All Creatures Great and Small (1978 TV series)

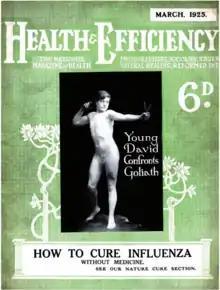
Tristan would occasionally leave copies of "Health & Efficiency" in the surgery's waiting room, in the hopes of catching one of the clients reading it

"In the first series, we had large animals in the studio, with sets for farm barns and cow sheds, which were later filmed on location," explains designer David Crozier. "There were all sorts of things you had to take into consideration, not least of which was how you are going to dispose of the animal's waste, so we were effectively building these stables and cow sheds in the studio for real."